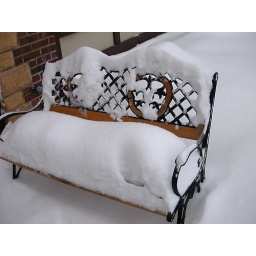
this chair is just in front of our door and I love to kick it when it is full of snow.